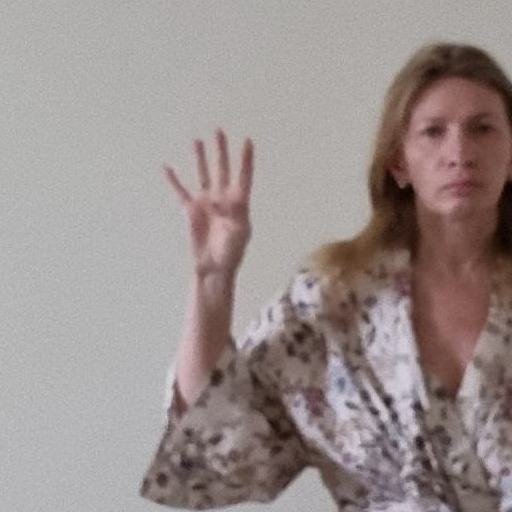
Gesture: four